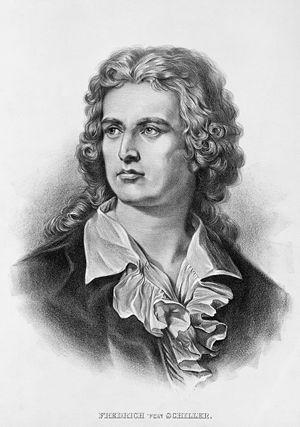
Johann Christoph Friedrich Schiller est un poète, écrivain et théoricien de l'esthétique, né le 10 novembre 1759 à Marbach am Neckar et mort le 9 mai 1805 à Weimar.